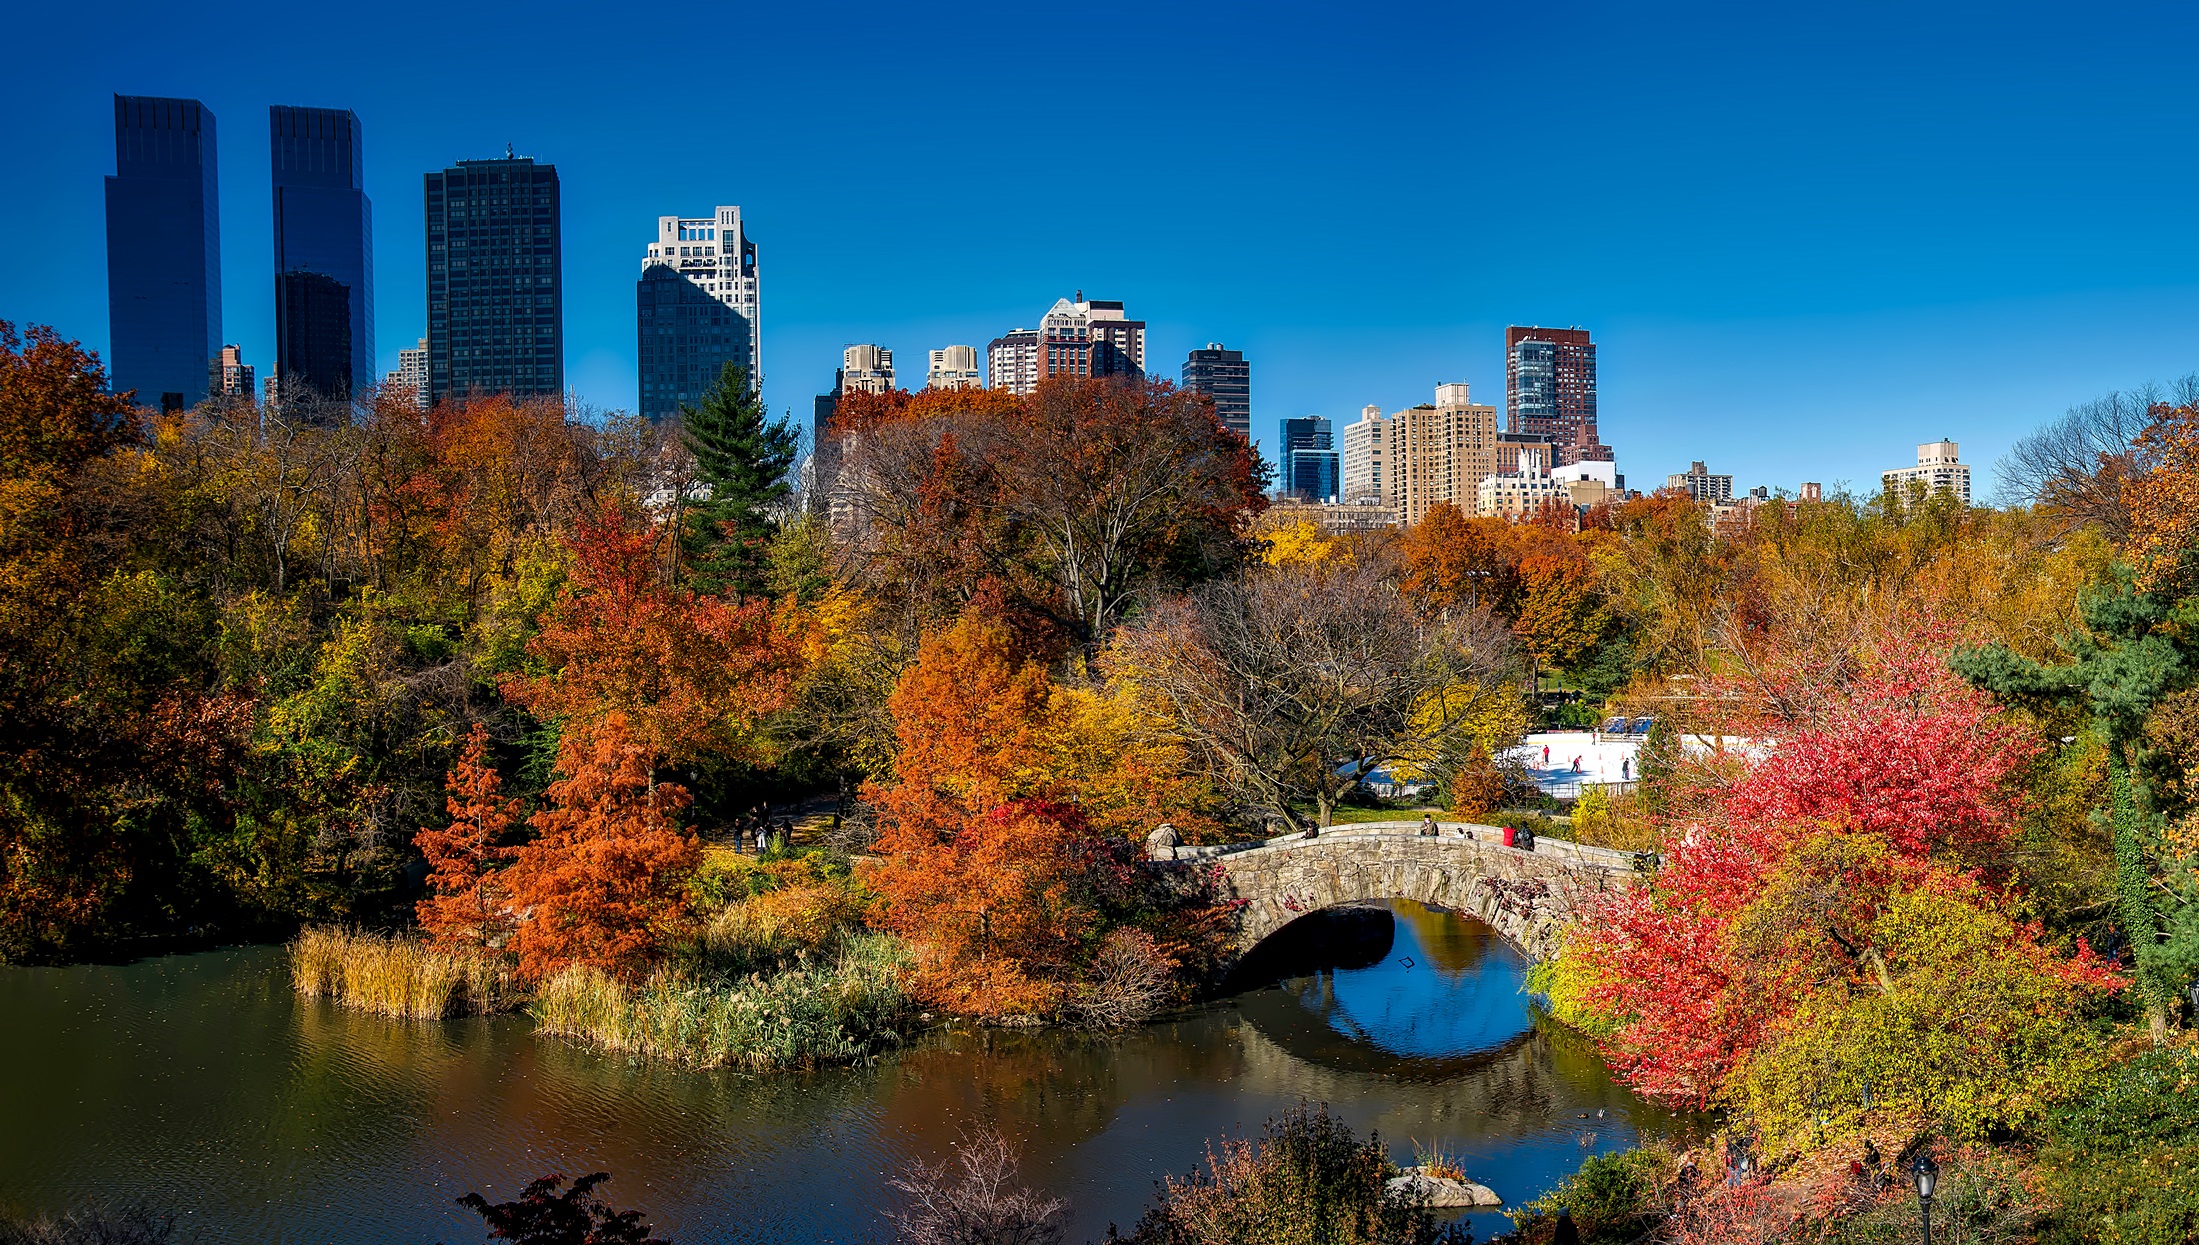
landscape, tree, water, skyline, leaf, fall, flower, lake, city, urban, river, manhattan, new york city, cityscape, dusk, evening, reflection, autumn, park, colorful, tourism, season, central park, trees, hdr, skyscrapers, buildings, reflections, ecosystem, destinations, bow bridge, geographical feature, human settlement